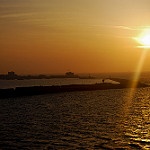
Label: sea